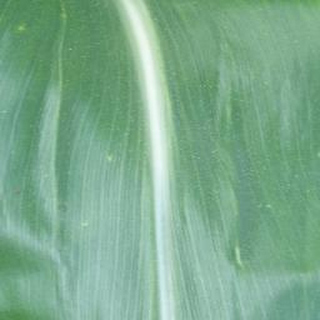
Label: healthy_corn